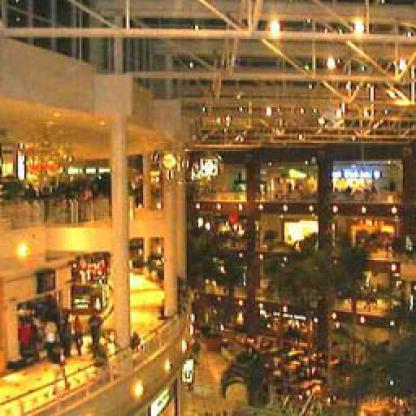
Scene: Indoor